Conceptualism

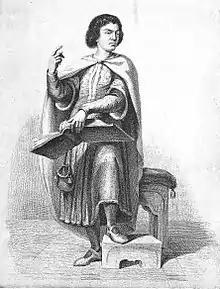
Peter Abelard, a French philosopher, theologian and preeminent logician, put forward the theory of conceptualism.

In metaphysics, conceptualism is a theory that explains universality of particulars as conceptualized frameworks situated within the thinking mind. Intermediate between nominalism and realism, the conceptualist view approaches the metaphysical concept of universals from a perspective that denies their presence in particulars outside the mind's perception of them. Conceptualism is anti-realist about abstract objects, just like immanent realism is (their difference being that immanent realism accepts there are mind-independent facts about whether universals are instantiated).